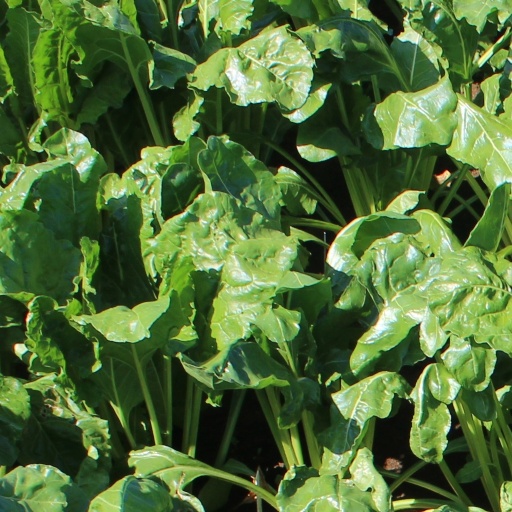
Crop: sugar beet